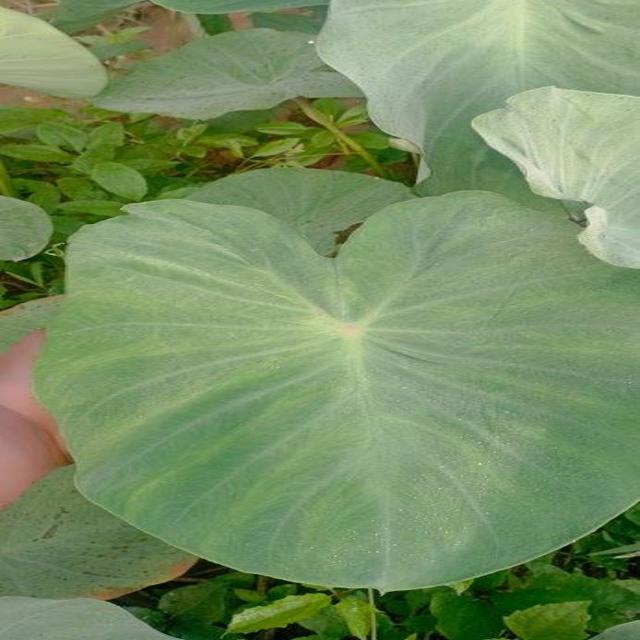
Label: Healthy